Darby O'Gill and the Little People

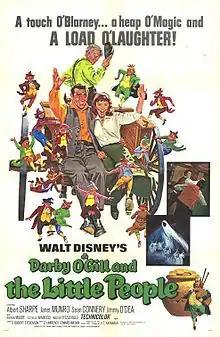
Film poster by Reynold Brown

Darby O'Gill and the Little People is a 1959 American fantasy adventure film produced by Walt Disney Productions, adapted from the "Darby O'Gill" stories of Herminie Templeton Kavanagh. Directed by Robert Stevenson and written by Lawrence Edward Watkin, the film stars Albert Sharpe as O'Gill alongside Janet Munro, Sean Connery, and Jimmy O'Dea. It was released on Walt Disney Home Video via video cassette in October 1981.